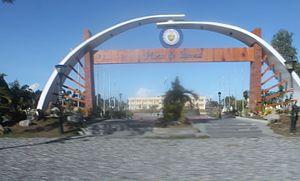
Bansud est une municipalité de la province du Mindoro oriental, aux Philippines.